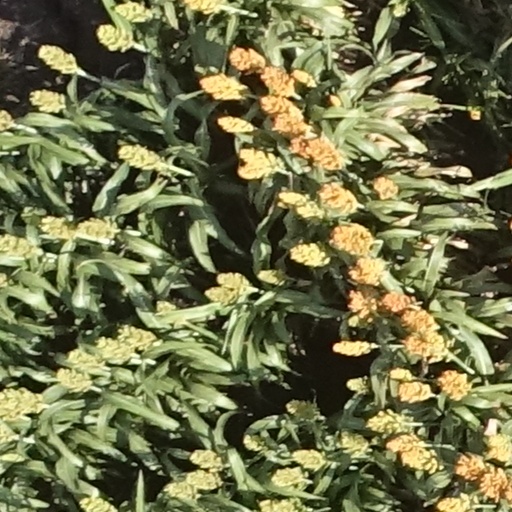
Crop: sorghum